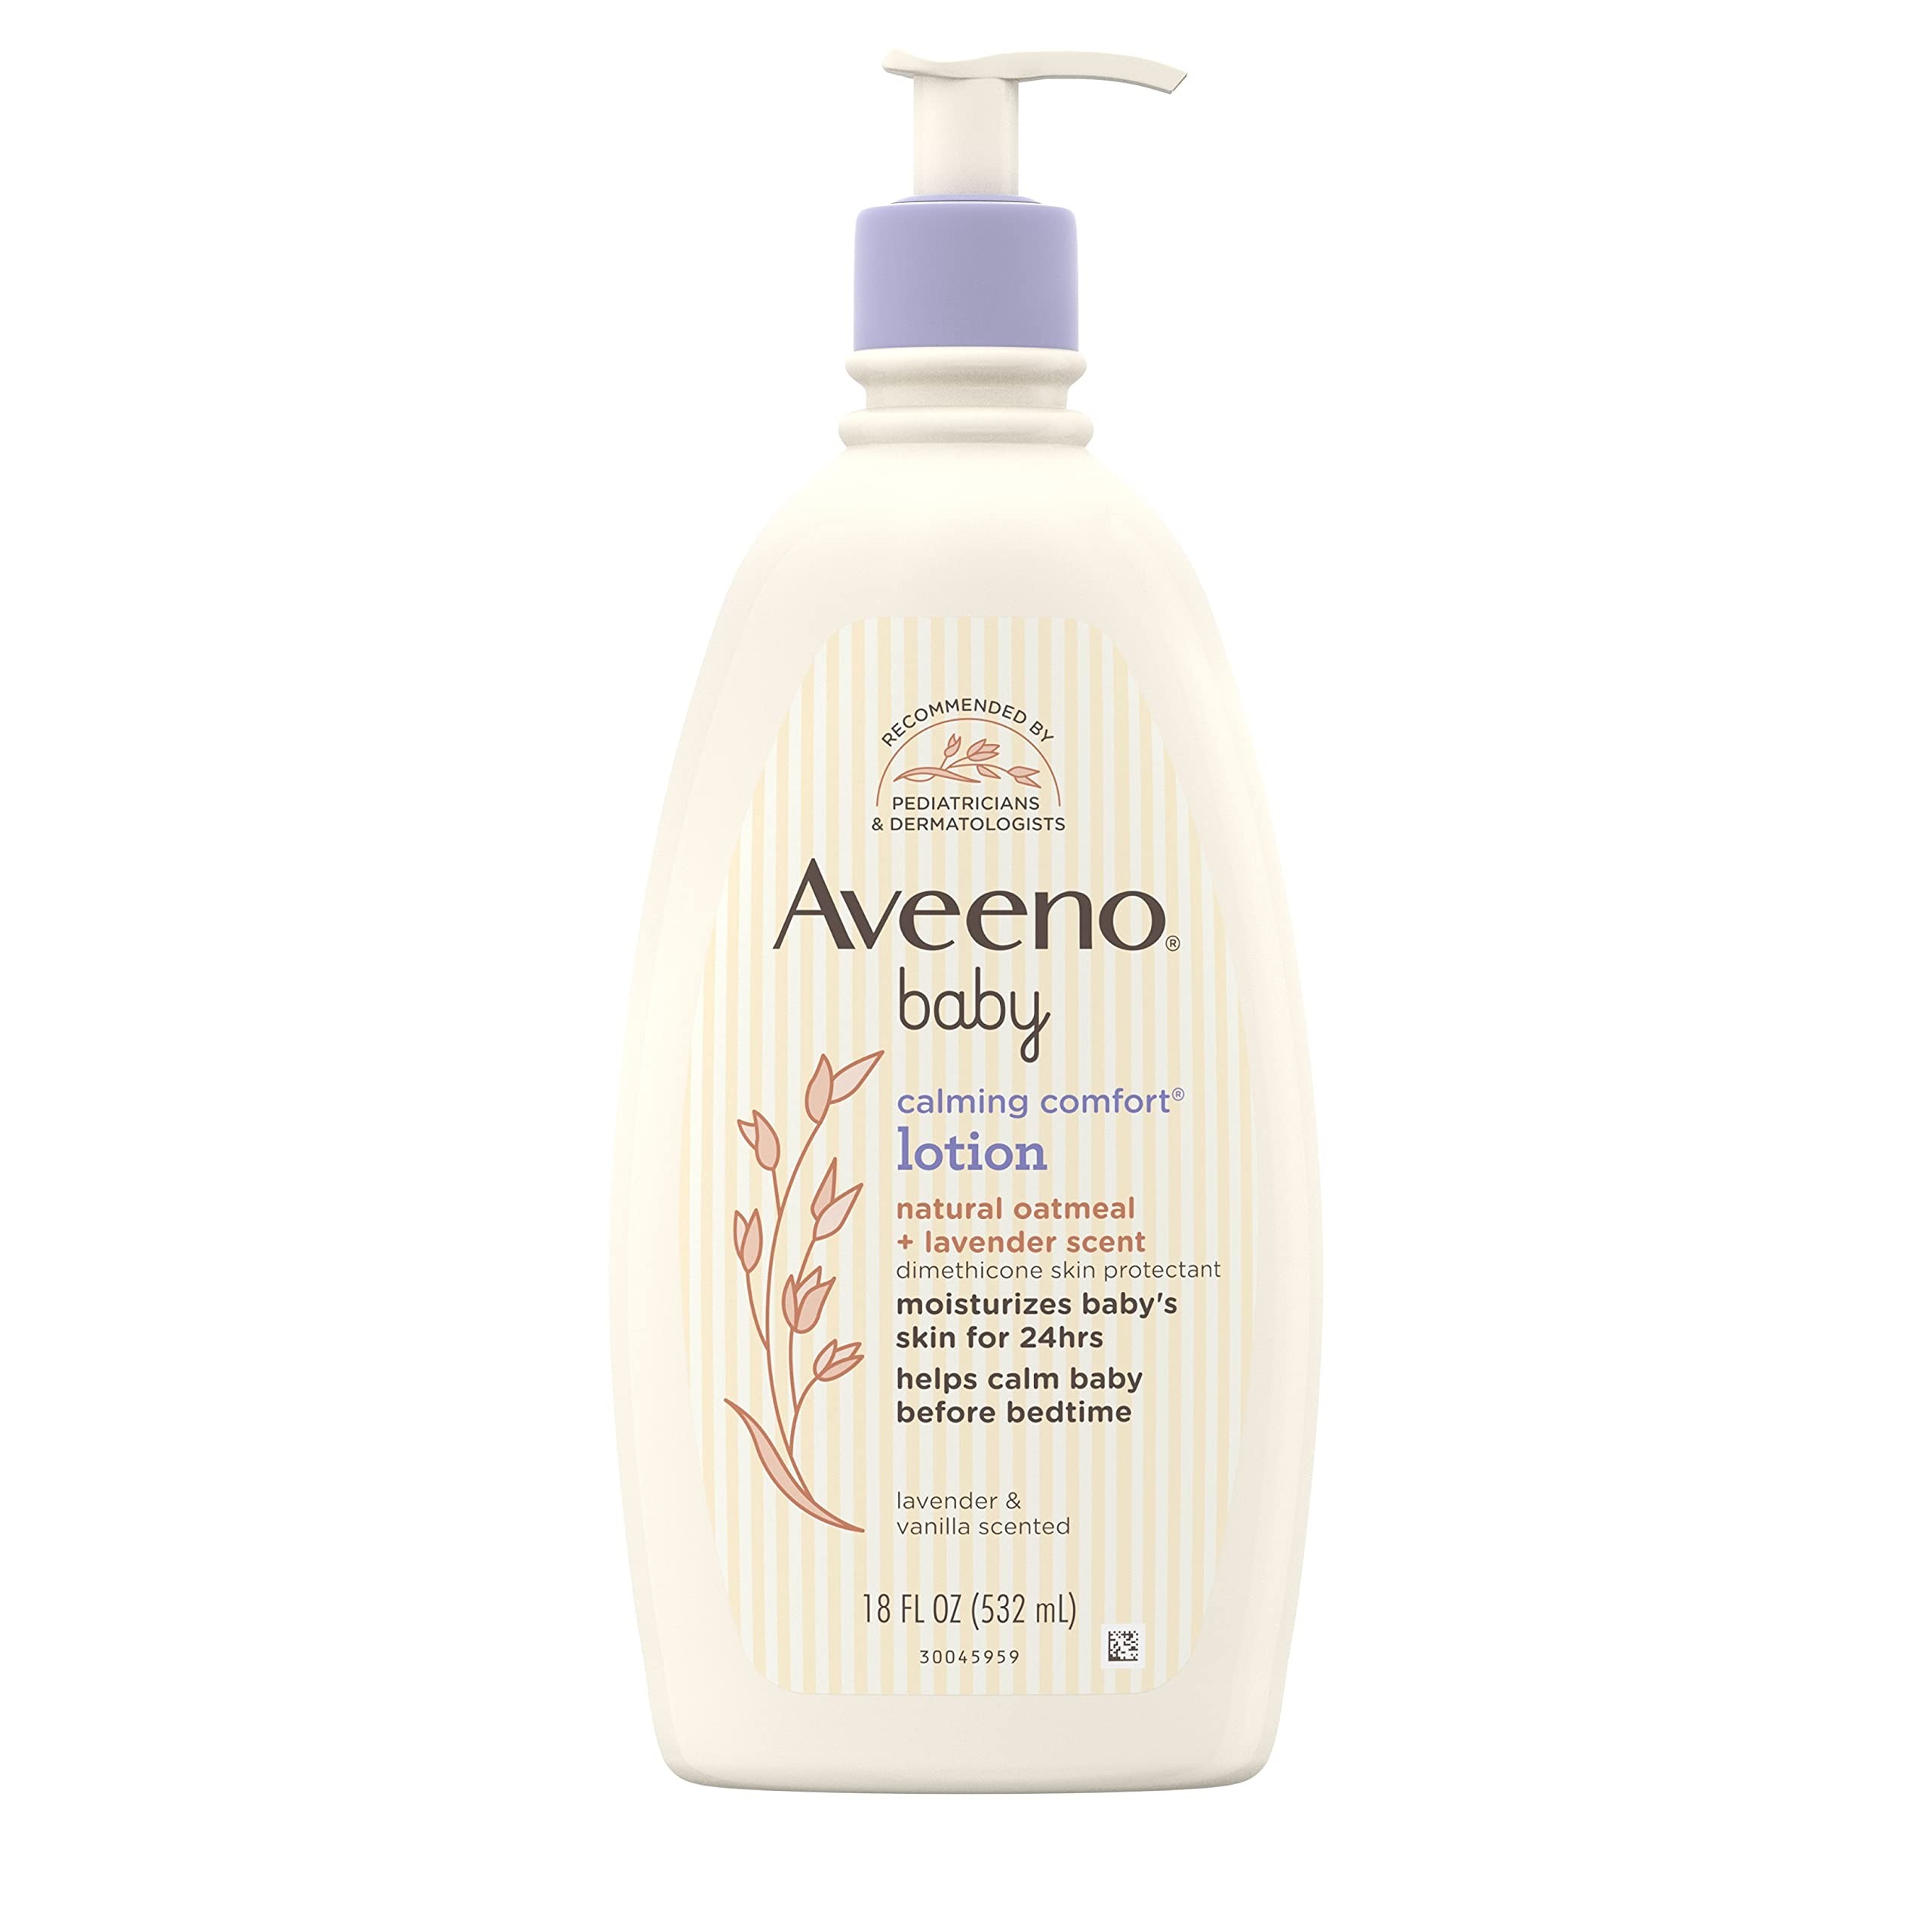
Item Name: Aveeno Baby Calming Comfort Moisturizing Lotion with Relaxing Lavender & Vanilla Scents, Non-Greasy Body Lotion with Natural Oatmeal & Dimethicone, Paraben- & Phthalate-Free, 18 fl. oz
Bullet Point 1: 18-fluid ounces of Aveeno Baby Calming Comfort Moisturizing Body Lotion with relaxing lavender and vanilla scents to help comfort and soothe your little one
Bullet Point 2: Calming baby lotion helps heal and soothe your little one's delicate skin with dimethicone skin protectant and skin-nourishing natural oatmeal
Bullet Point 3: This pH-balanced moisturizing baby lotion is specially formulated for infants and is free of parabens, phthalates, steroids and phenoxyethanol, so it's gentle enough for baby's sensitive skin
Bullet Point 4: This fast-absorbing and non-greasy oatmeal baby lotion moisturizes baby's skin for a full 24 hours and leaves your little one's skin feeling soft, smooth and healthy
Bullet Point 5: Calming lavender baby lotion can be used as part of a gentle massage before bedtime. Infant massage is clinically shown to relax babies and improve their overall well-being. Aveeno is recommended by pediatricians and dermatologists
Value: 18.0
Unit: Fl Oz

Price: 12.54